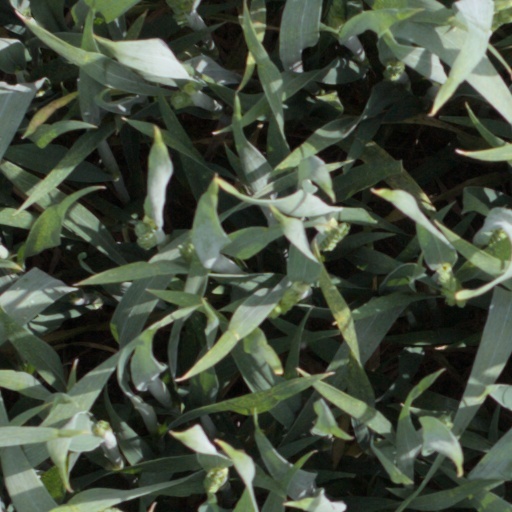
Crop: wheat